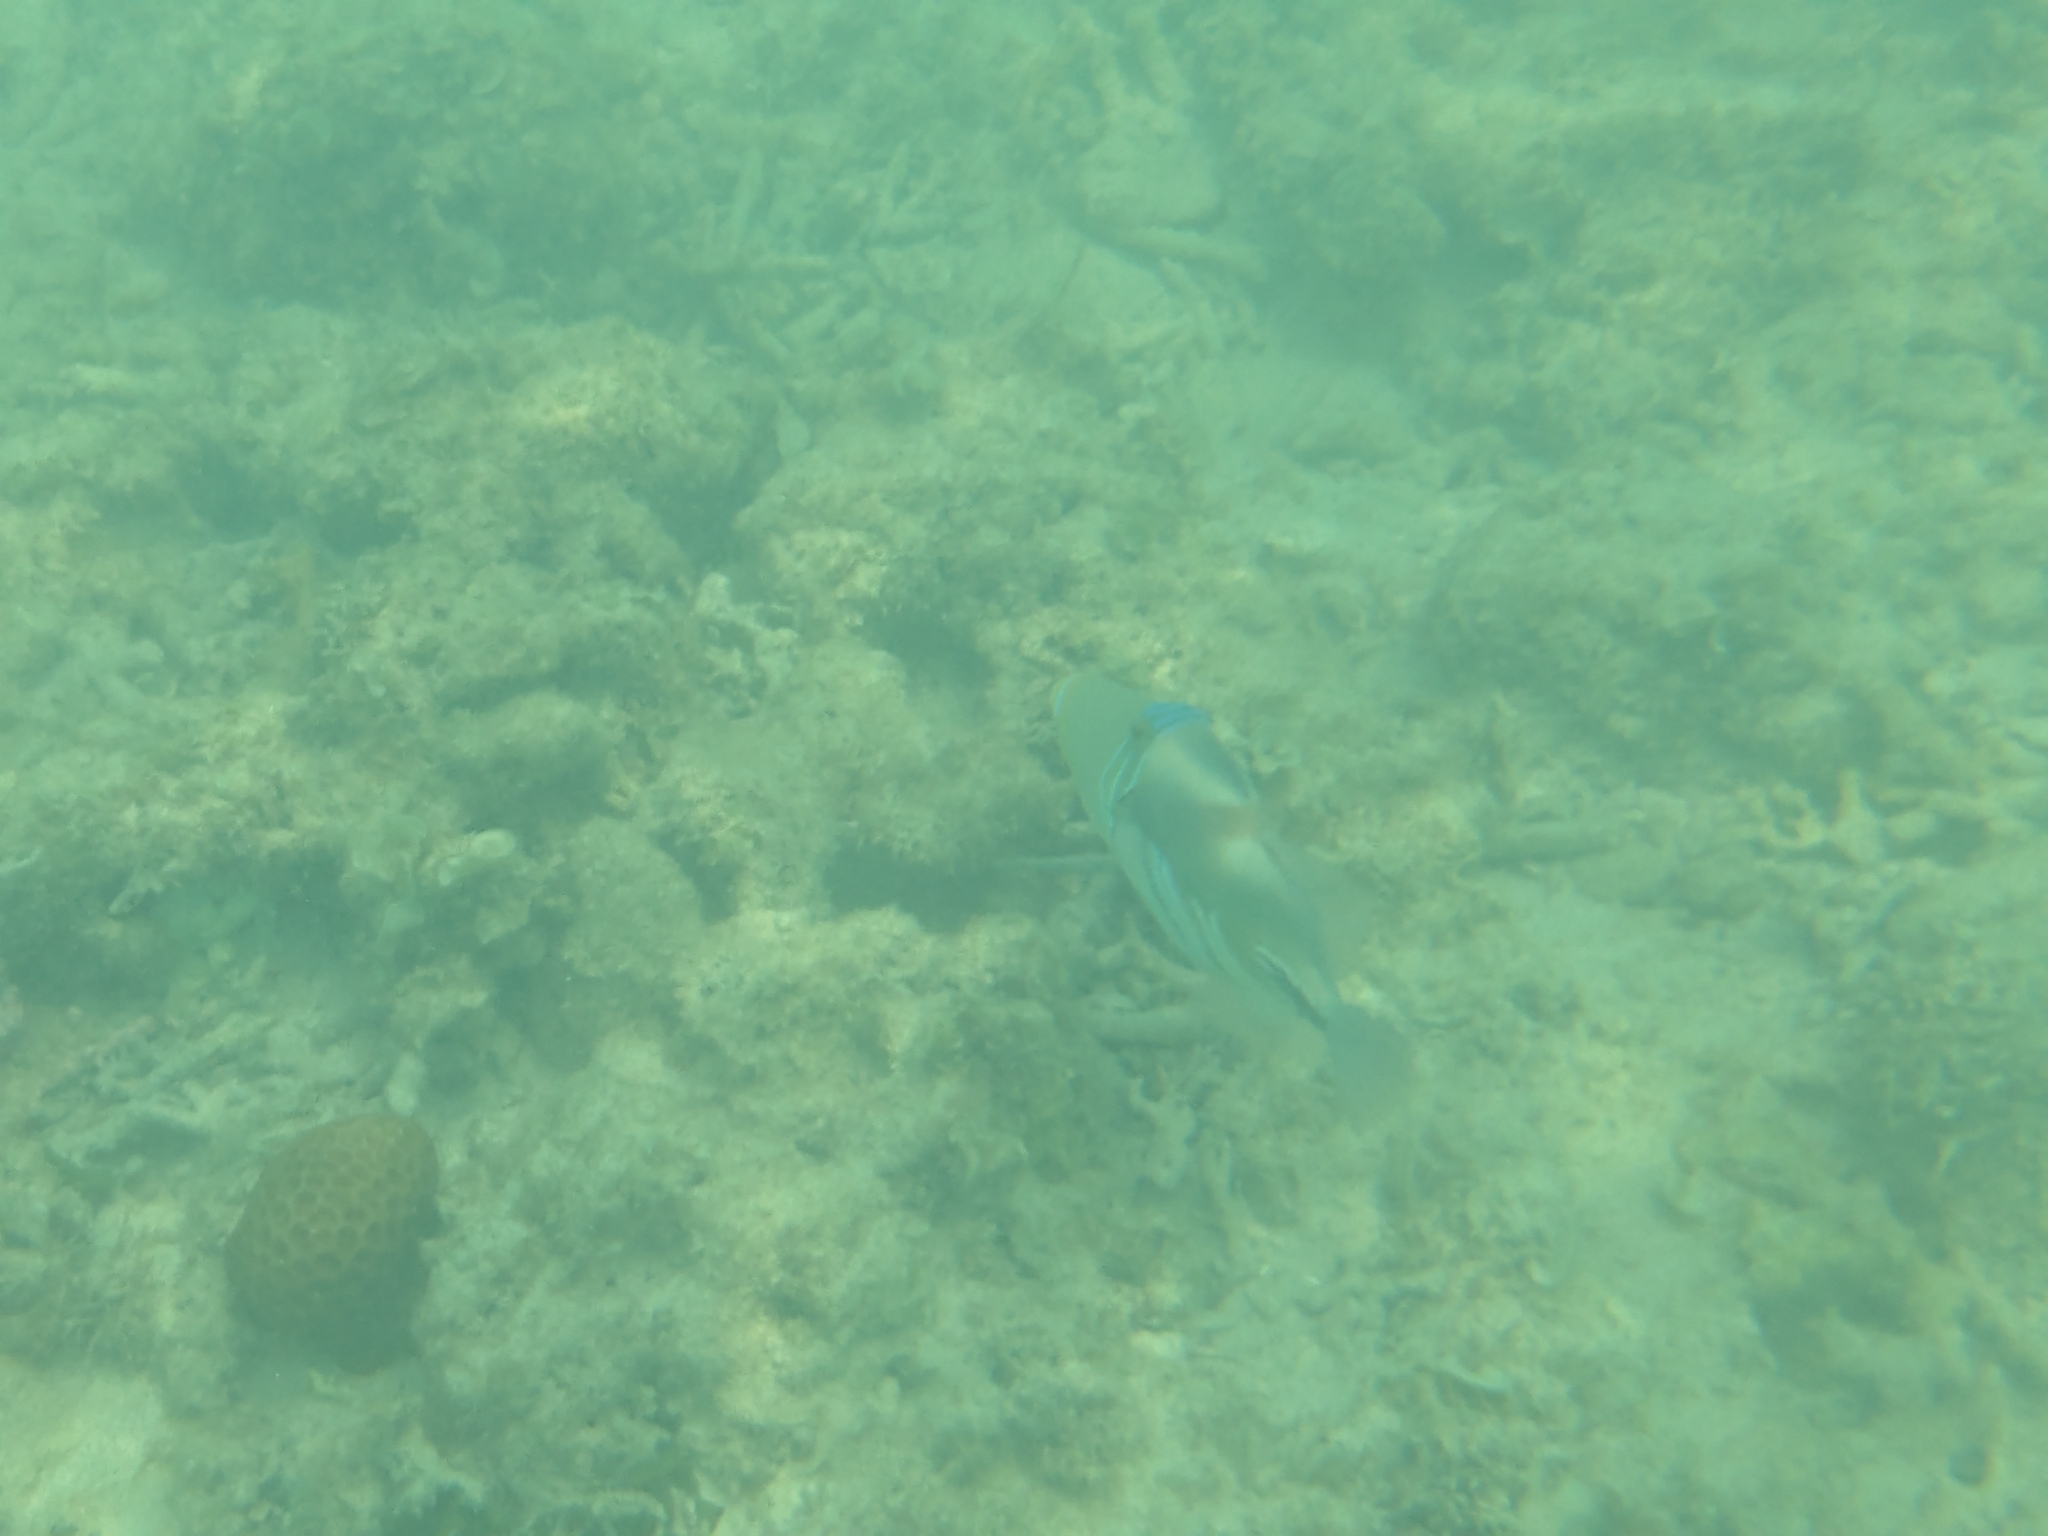
Rhinecanthus aculeatus (Lagoon Triggerfish)